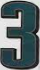
Number: 3